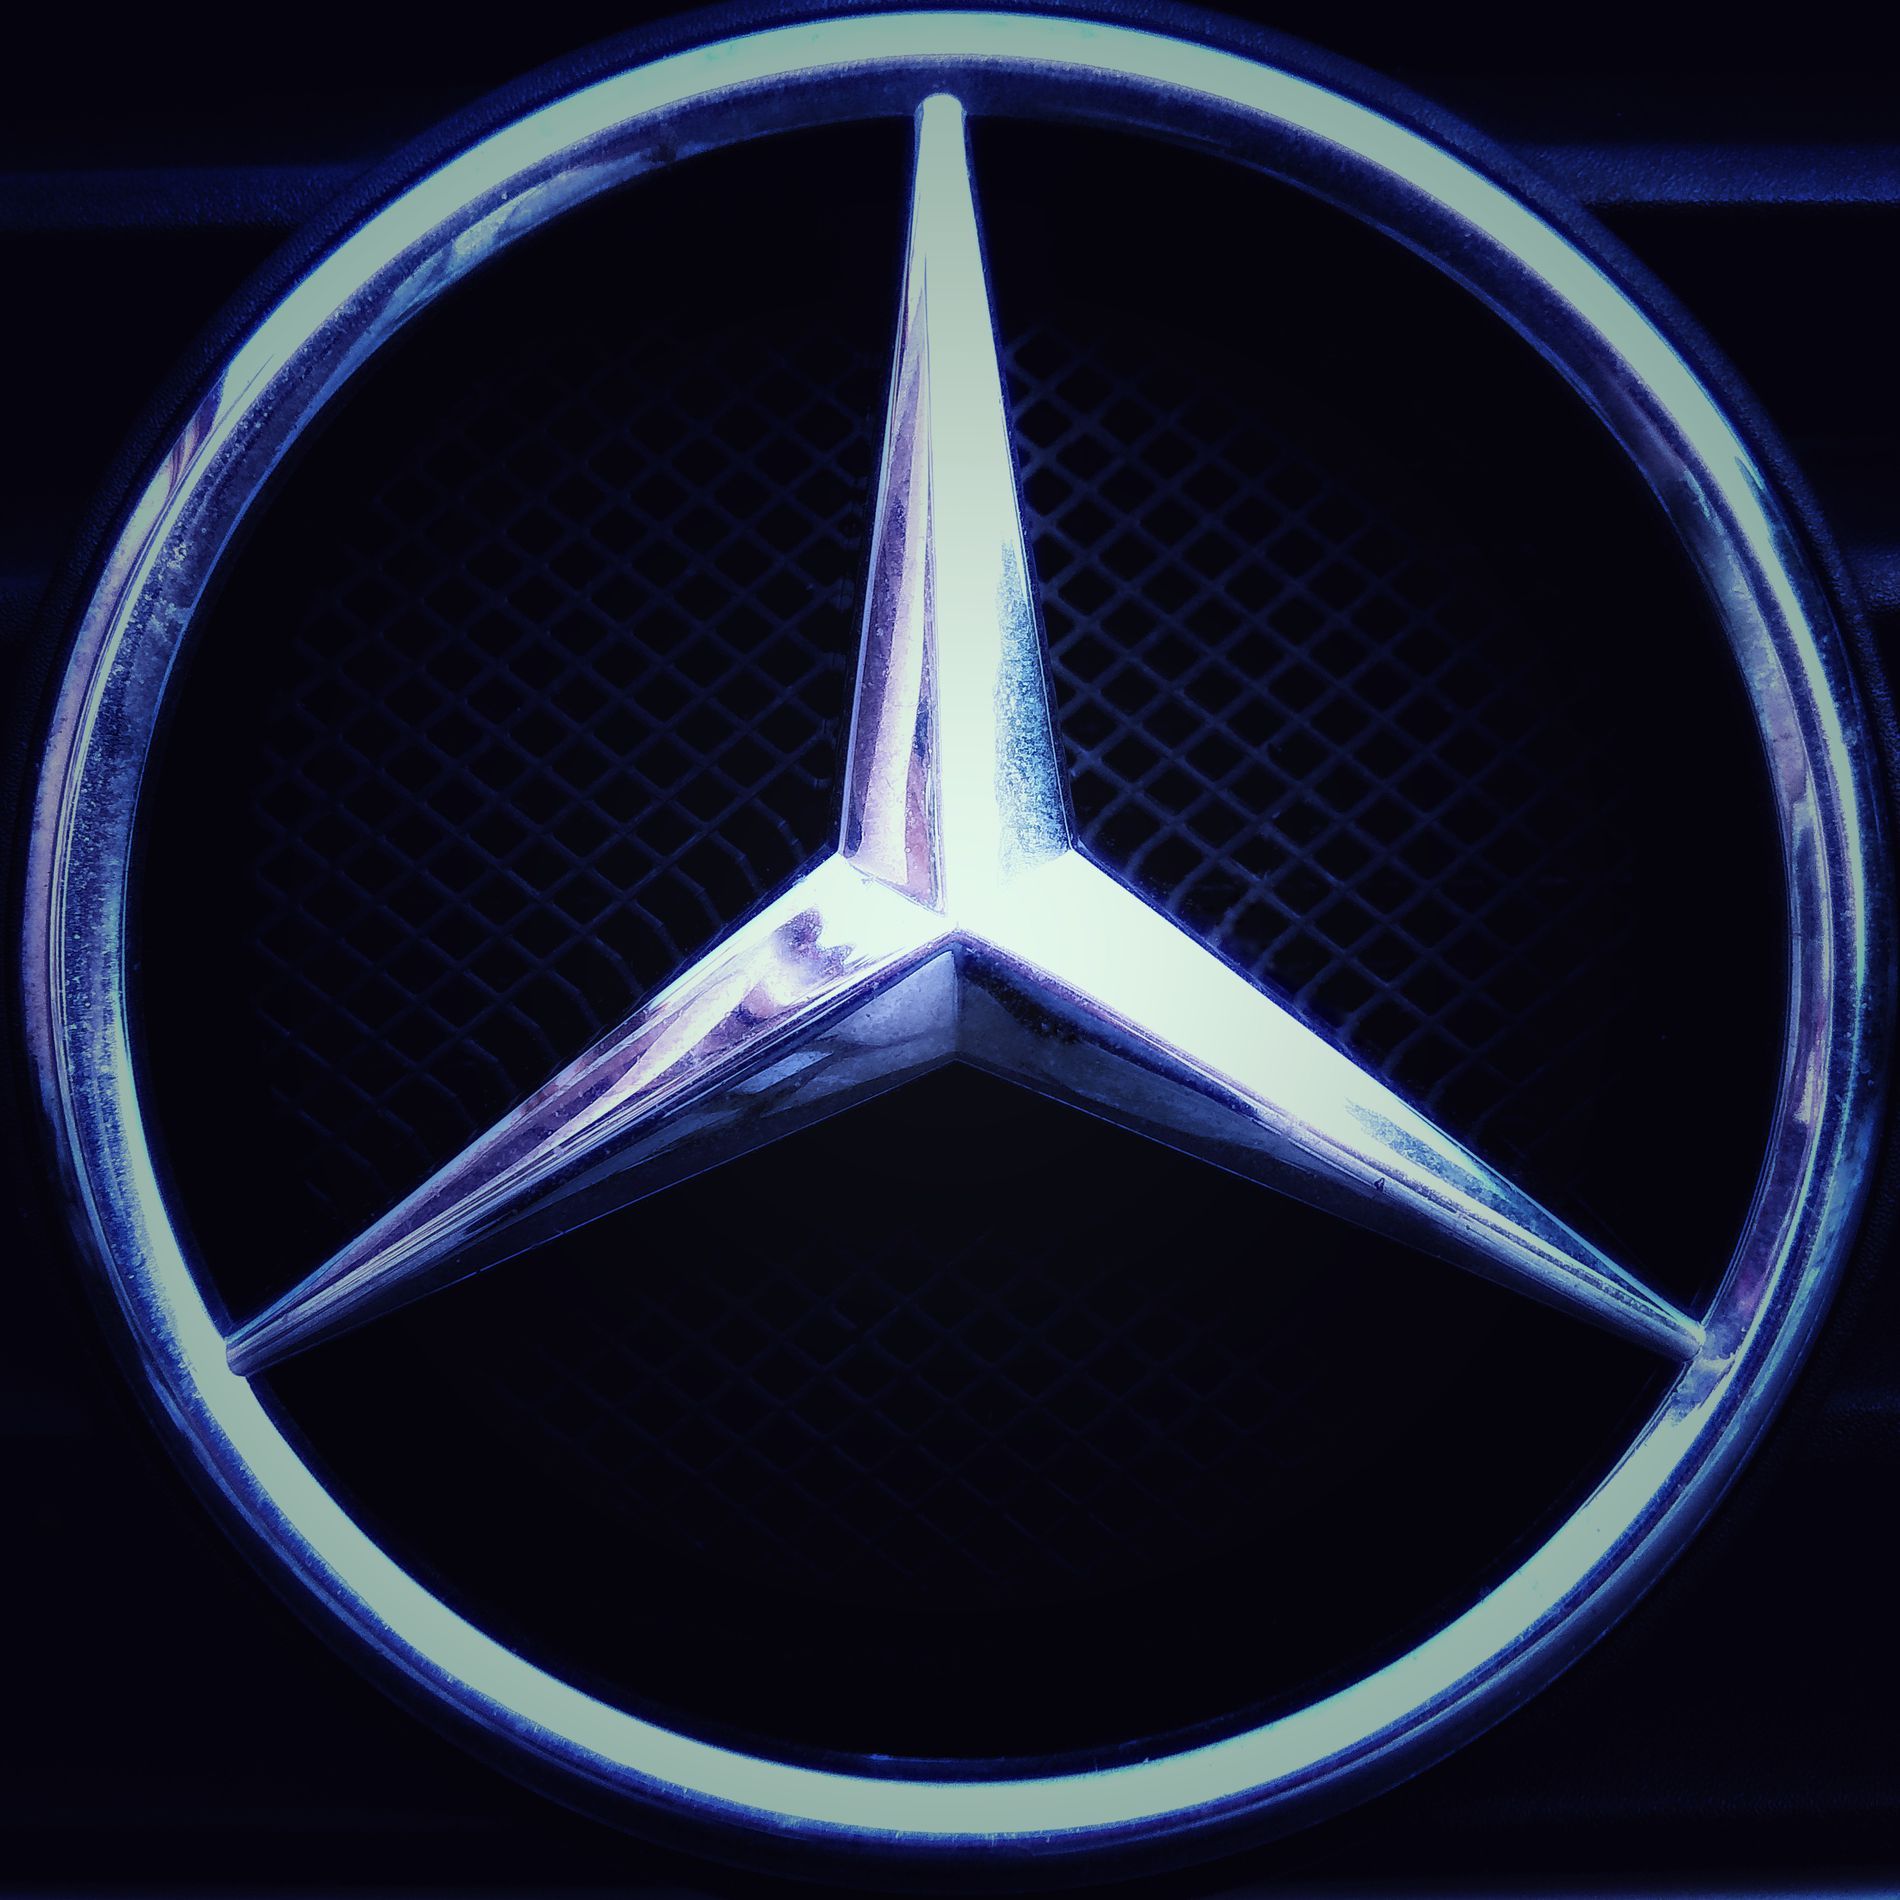
Mercedes Logo
The picture features a silver metallic Mercedes logo against a black background. It is made up of a star symbol with a circle.
A picture taken at eye level in room lighting featuring a Mercedes logo. The silver color makes a clear contrast against the dark background giving an elegant, sharp atmosphere.
Labels: Logo, Emblem, Symbol, Car, Transportation, Vehicle, Badge, Star Symbol, Background
Camera: Xiaomi Redmi Note 4
Aperture: F2
Exposure: 1/33 sec
ISO: 125
Focal length: 3.6 mm